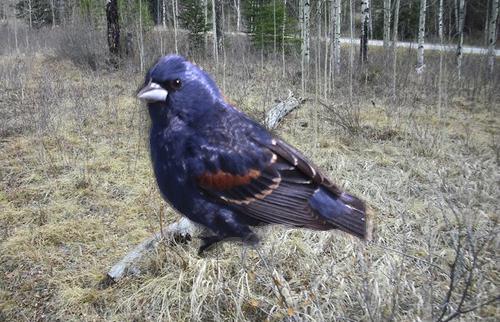
Bird species: Blue_Grosbeak
Bird type: landbird
Background: land